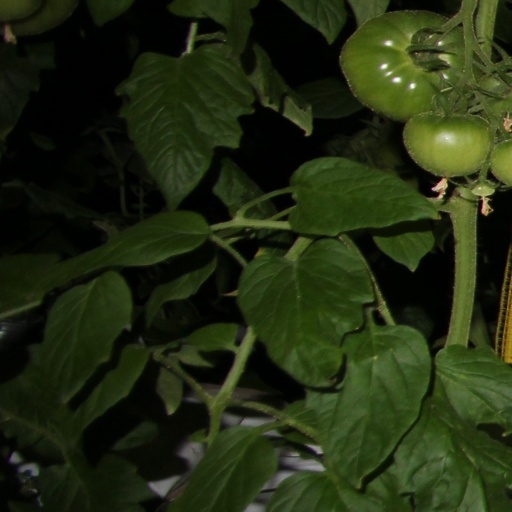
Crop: tomato